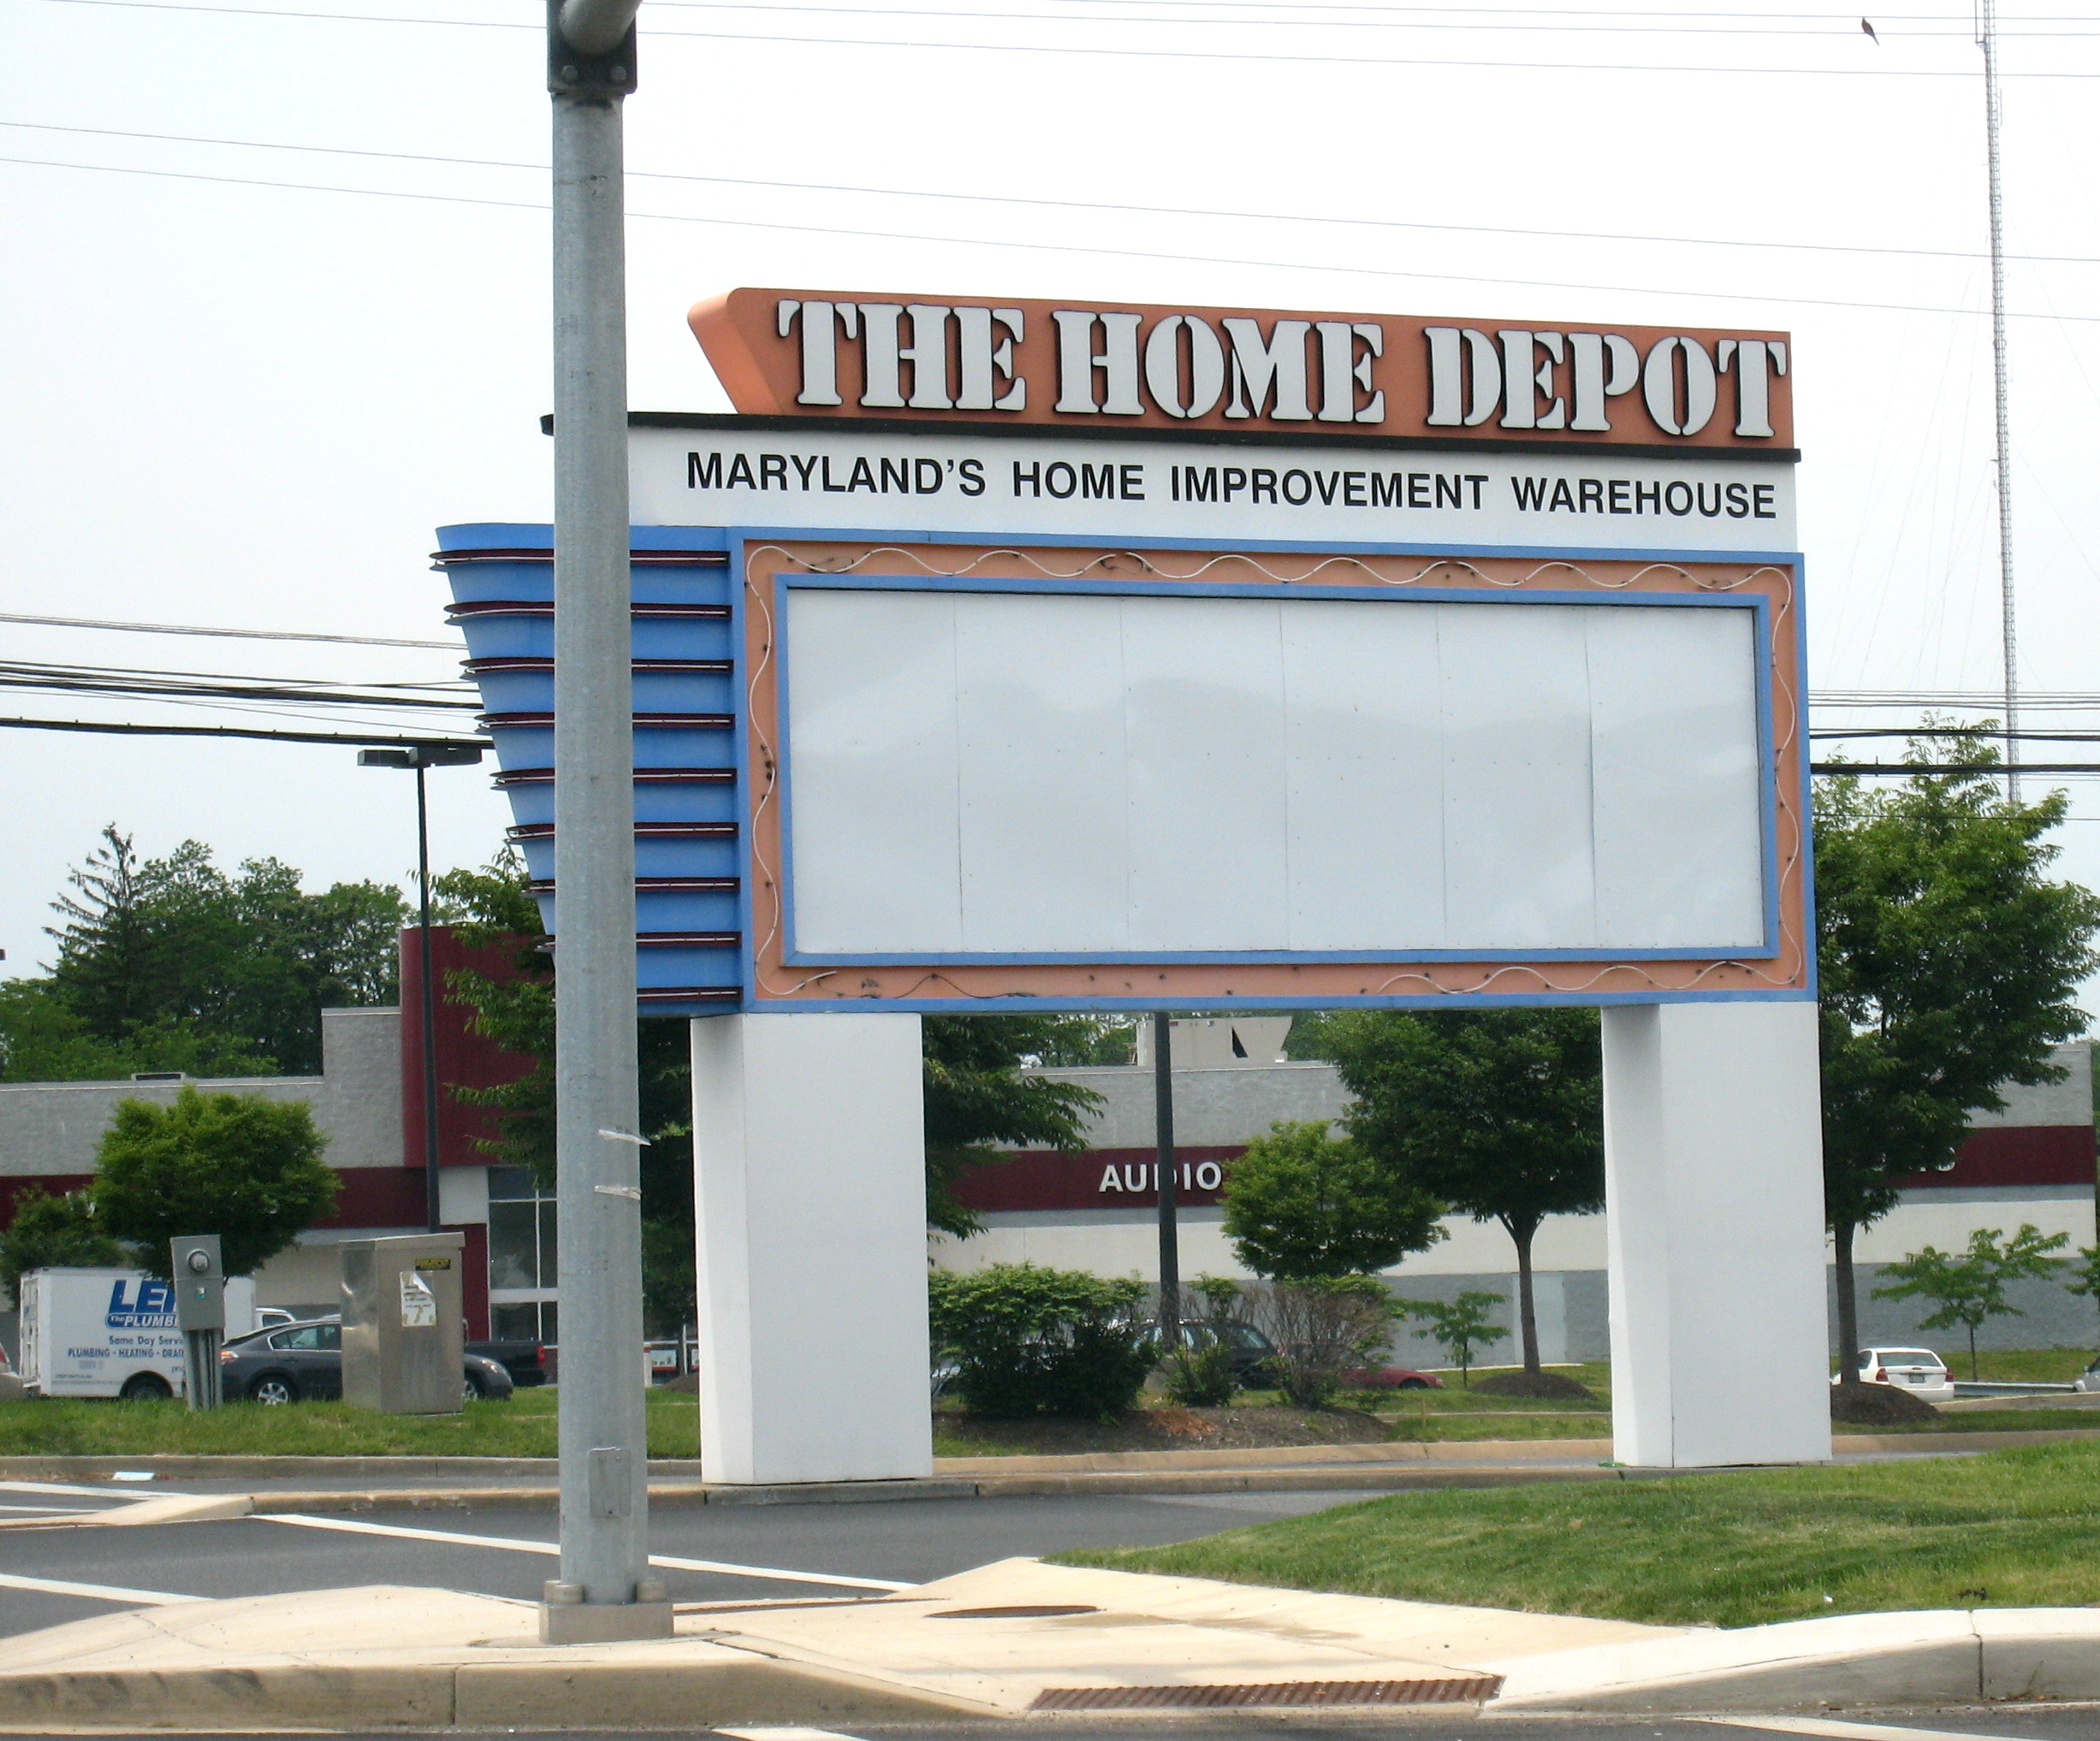
advertising, sign, street sign, signage, billboard, display device